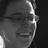
Emotion: happy